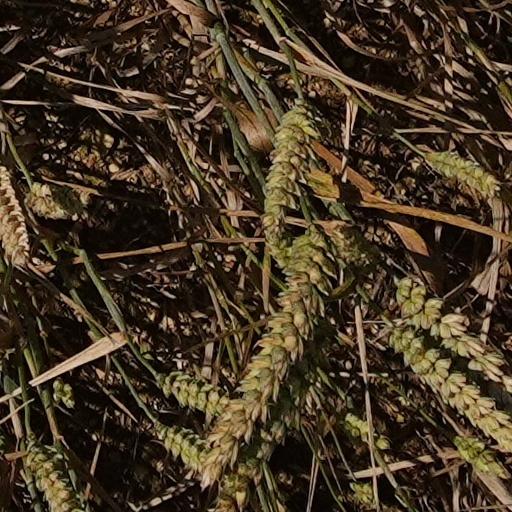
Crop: wheat